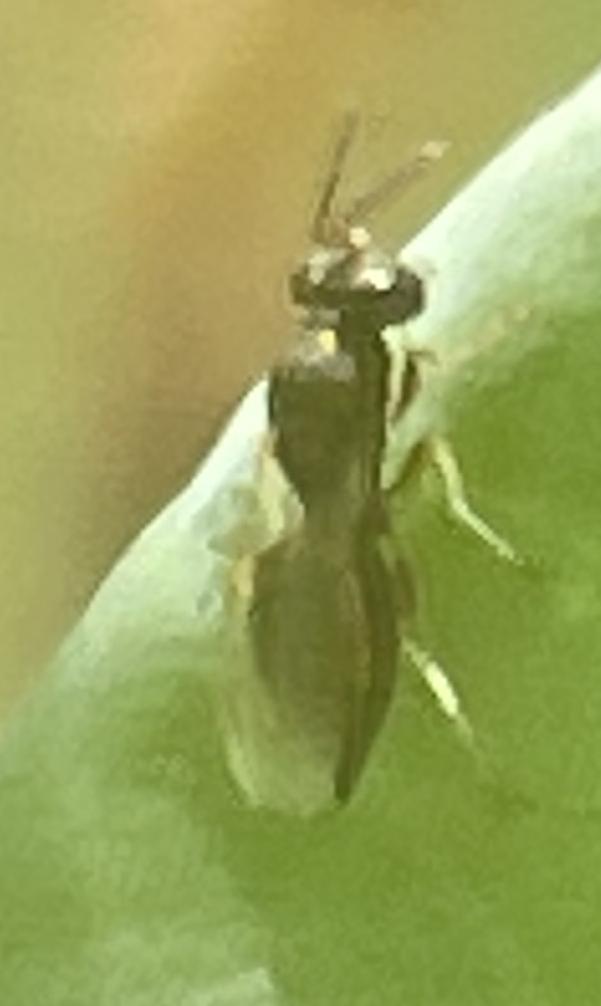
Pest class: predators